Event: Nepal Earthquake
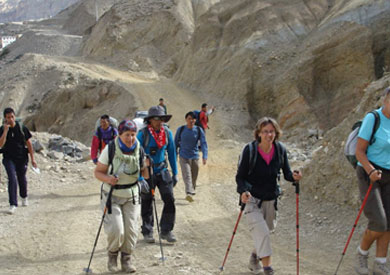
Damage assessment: no_damage